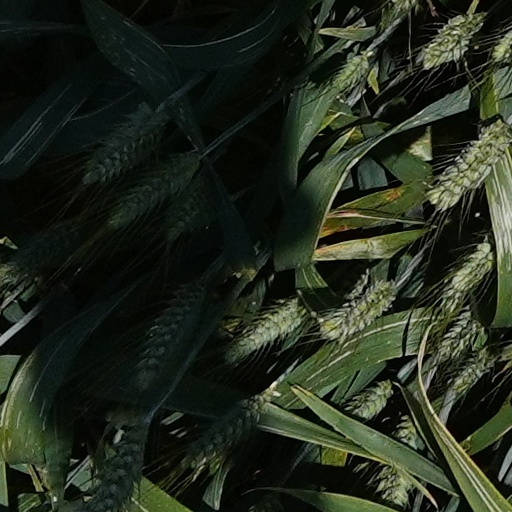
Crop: wheat